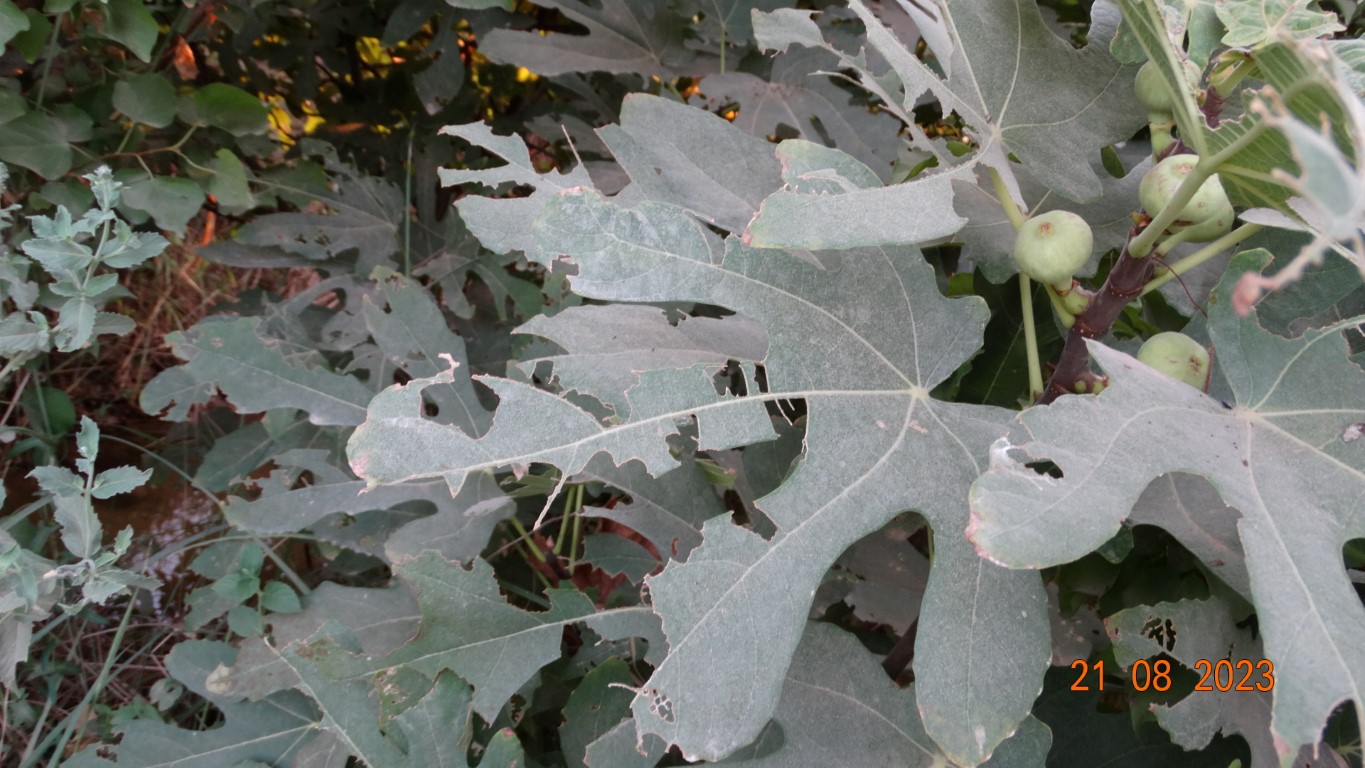
Label: infected